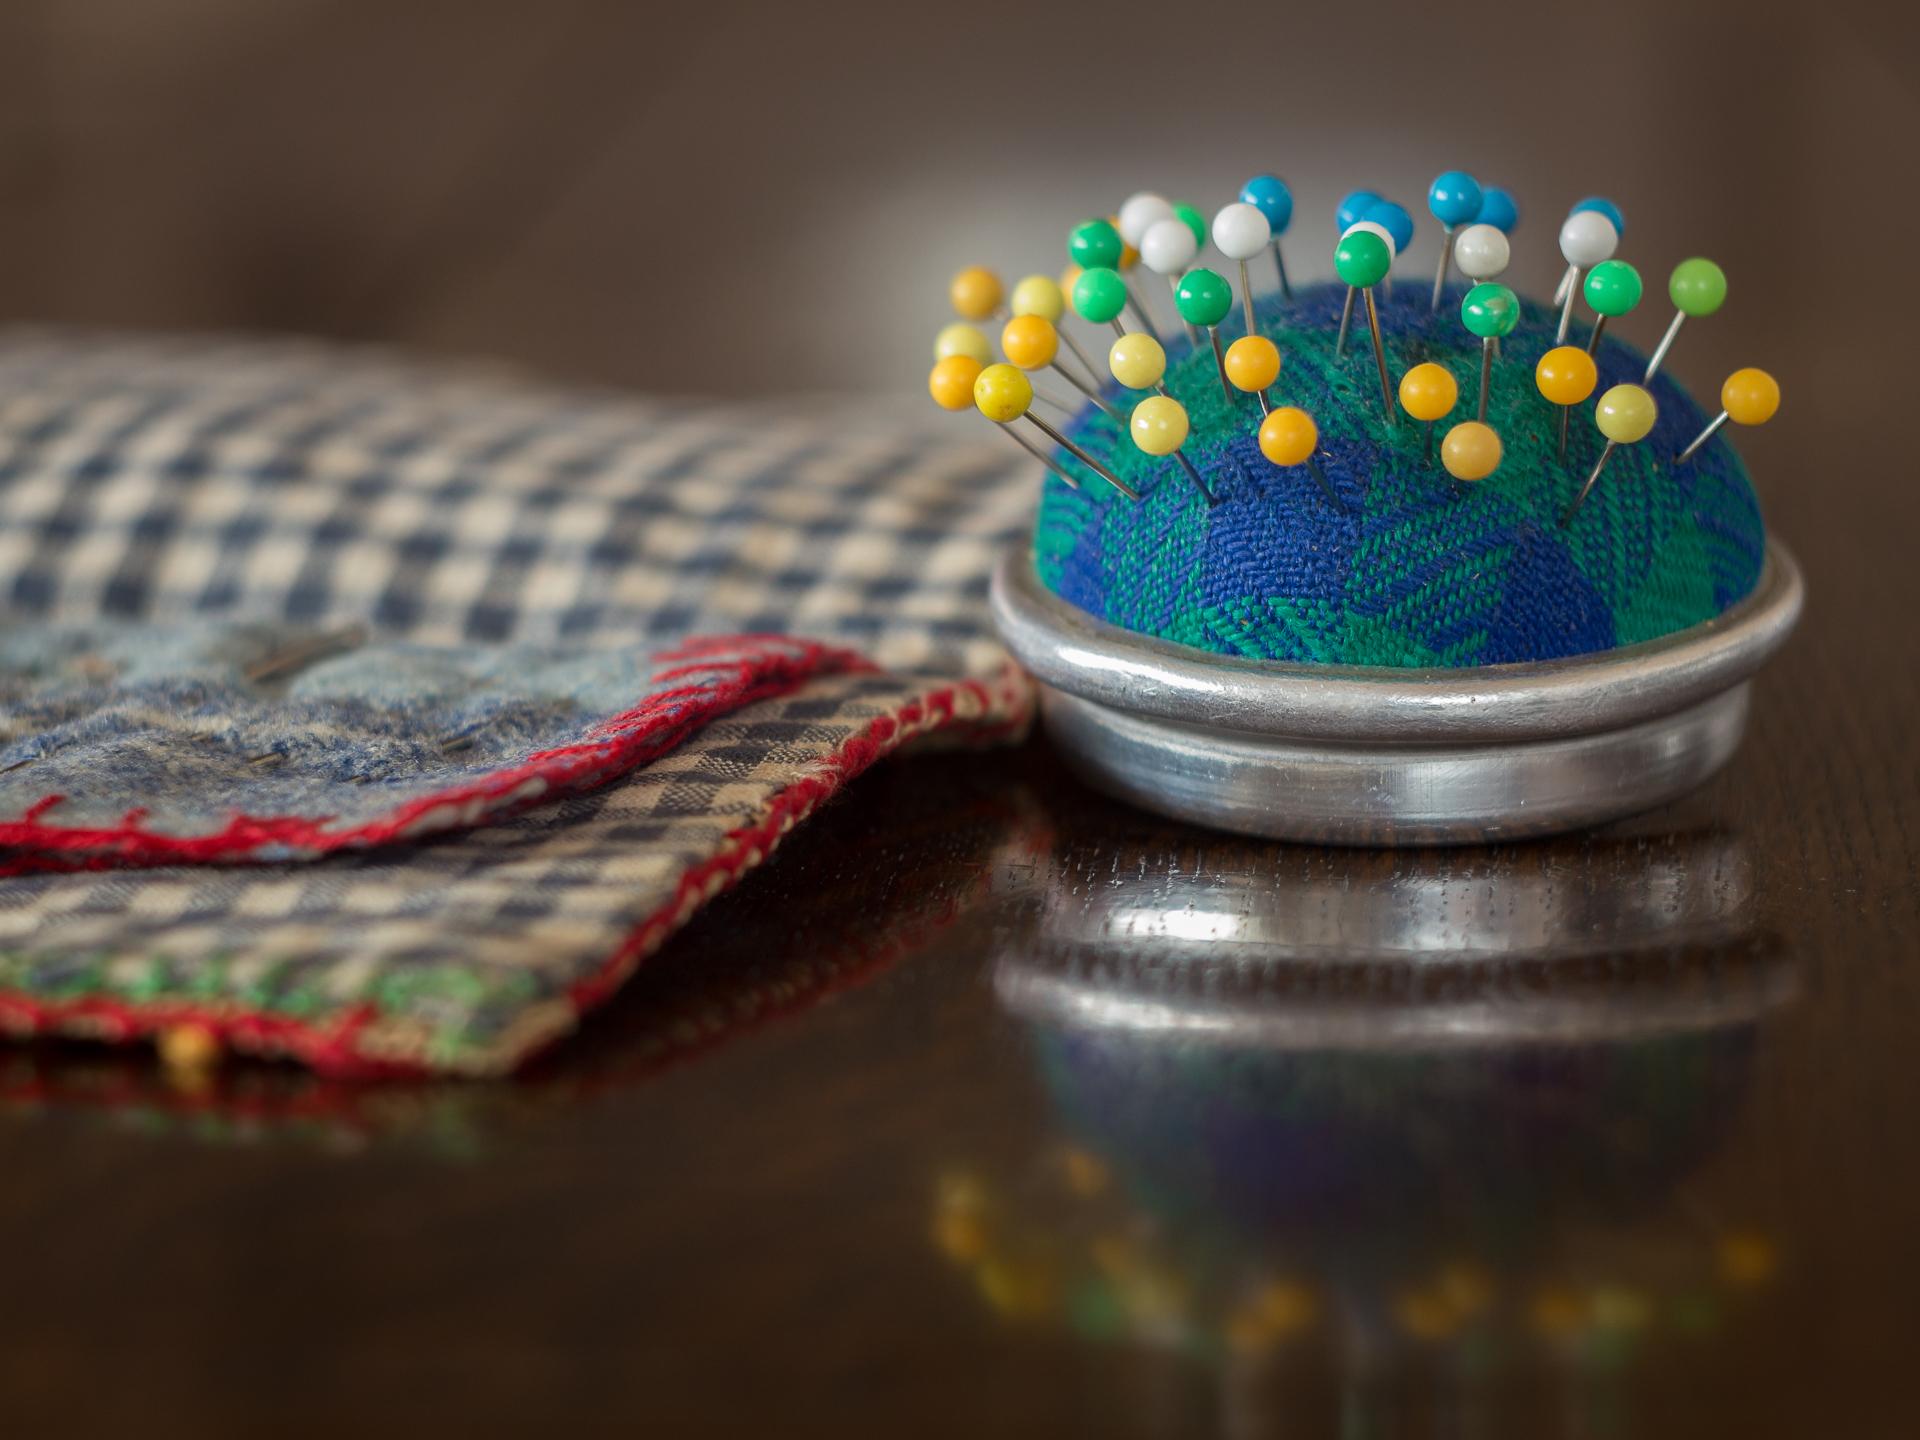
bokeh, flower, glass, green, color, blue, yellow, closeup, glitter, art, dots, dof, pins, helios, helios442, 52wochenfotochallenge, panasoniclumixg5, pincushion, punkte, macro photography, fashion accessory